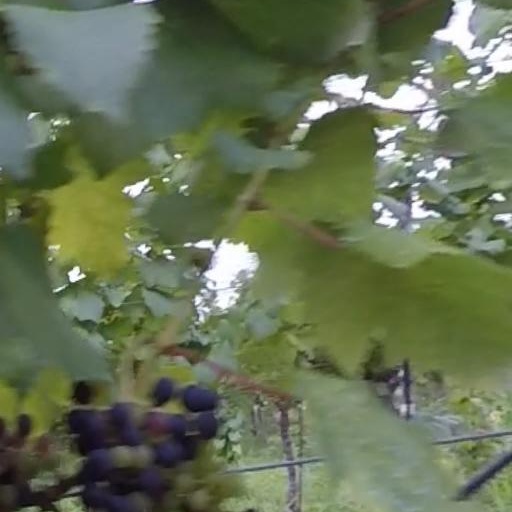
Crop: grape